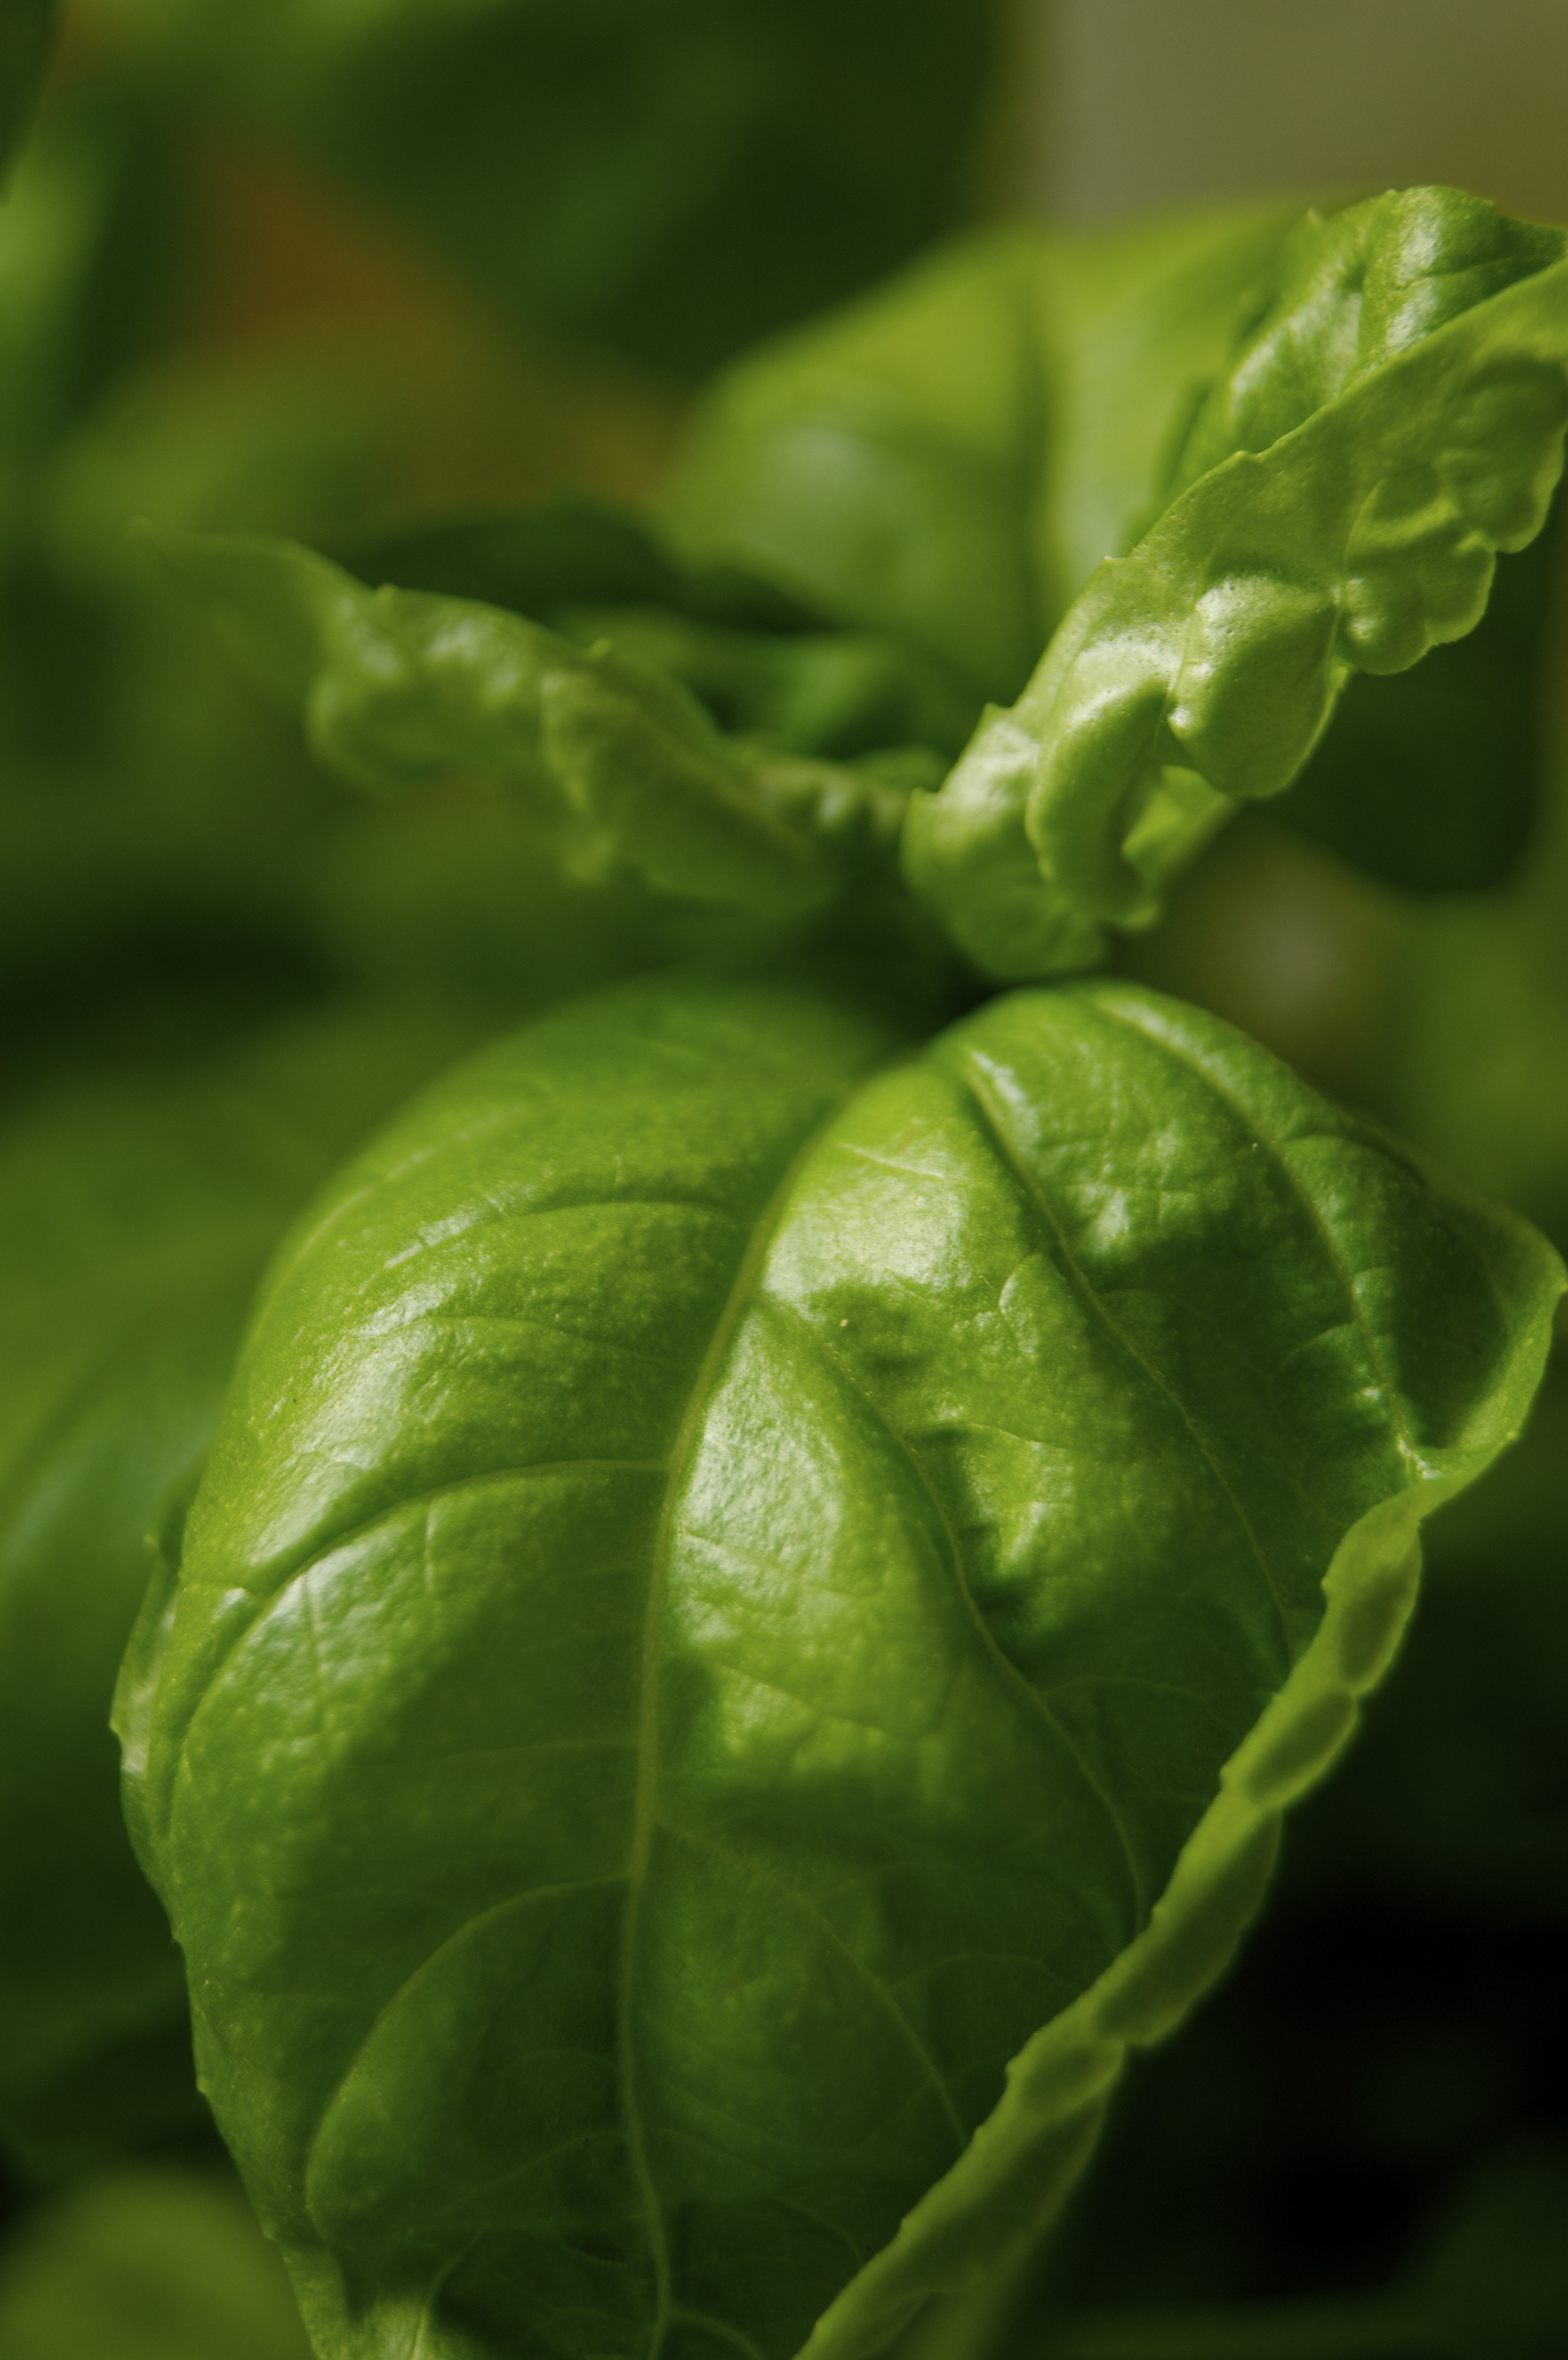
plant, leaf, food, green, herb, vegetable, healthy, eat, basil, cook, close up, vegetarian, frisch, herbs, macro photography, bio, plant stem, leaf vegetable, spring greens